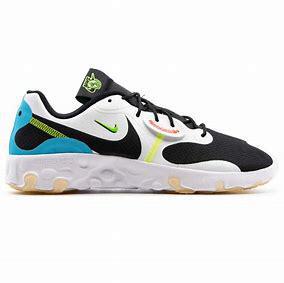
Brand: Nike
Model: Renew Lucent